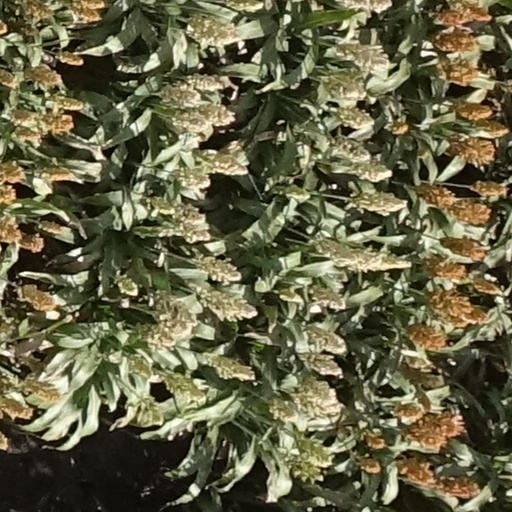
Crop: sorghum